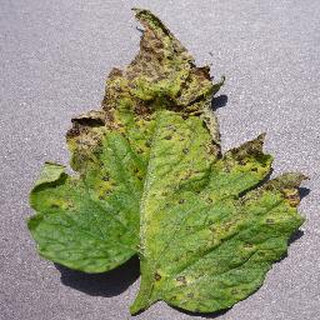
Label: tomato_septoria_leaf_spot